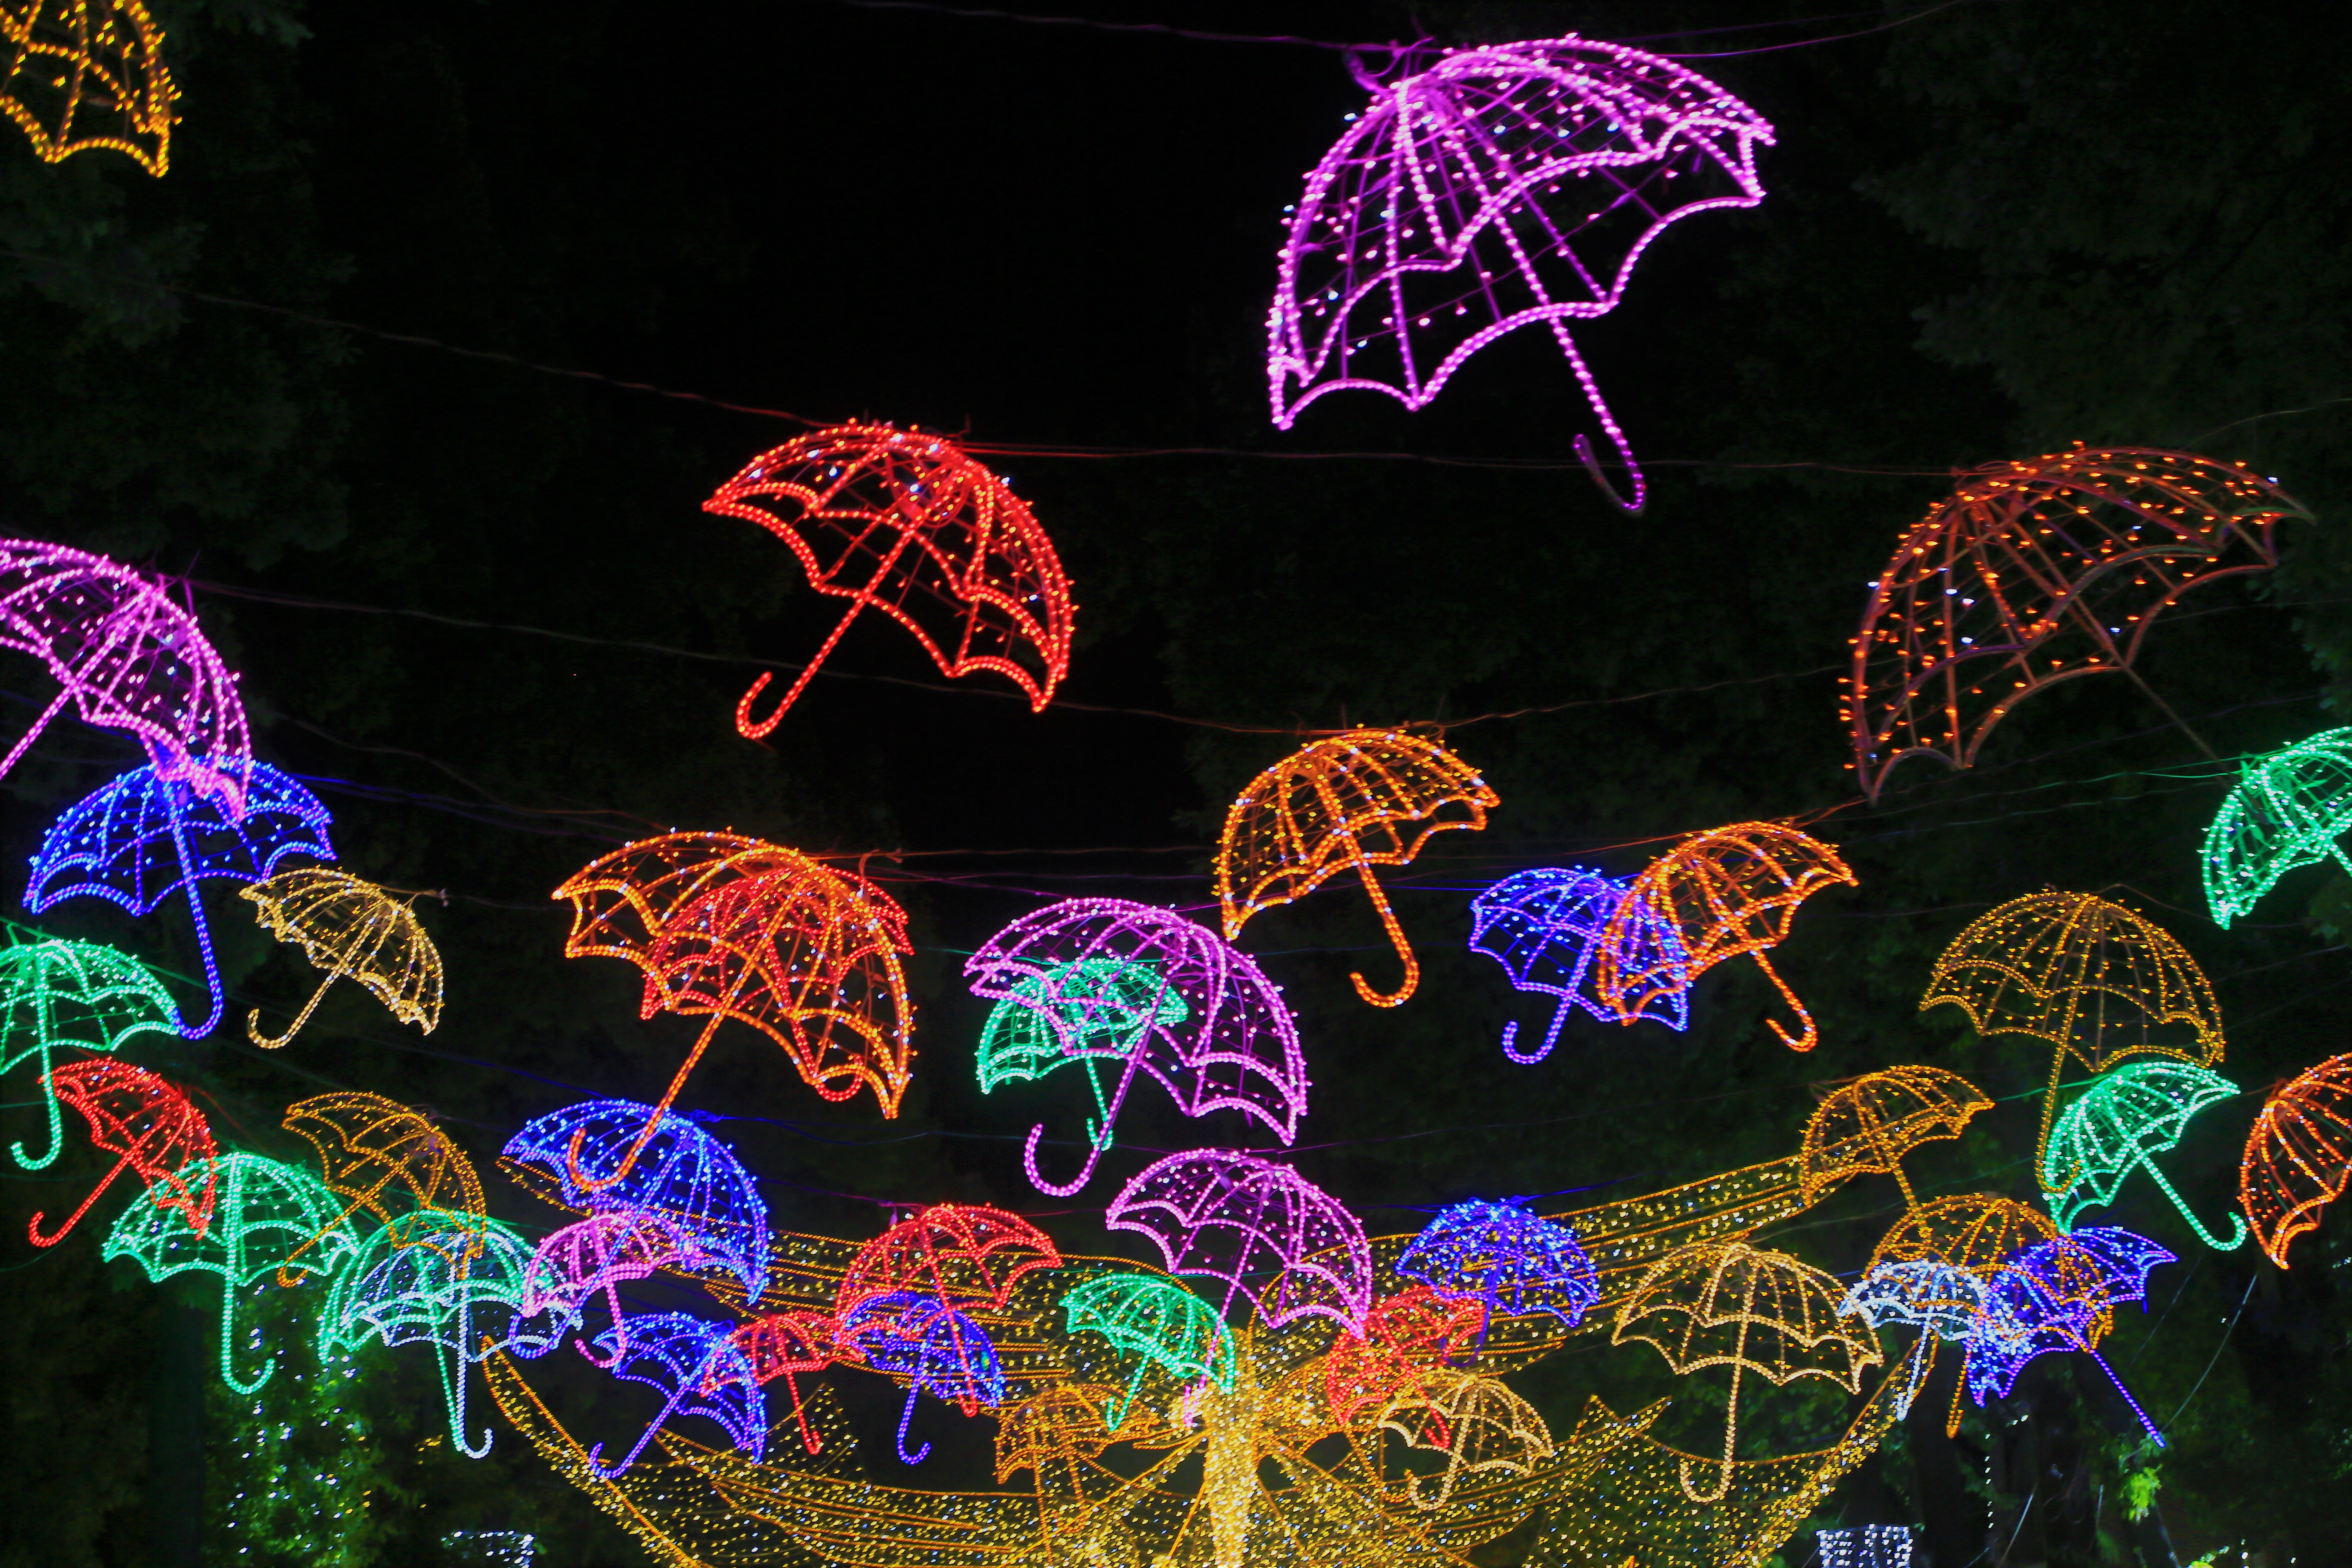
lighting, night, light, lamp, landscape, organism, electric blue, world, graphics, art